Australian Union of Students

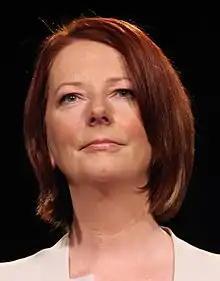
Julia Gillard, the second-last president of AUS

The Australian Union of Students (AUS), formerly National Union of Australian University Students (NUAUS), was a representative body and lobby group for Australian university and college of advanced education students. It collapsed in 1984 and was succeeded by the National Union of Students in 1987.